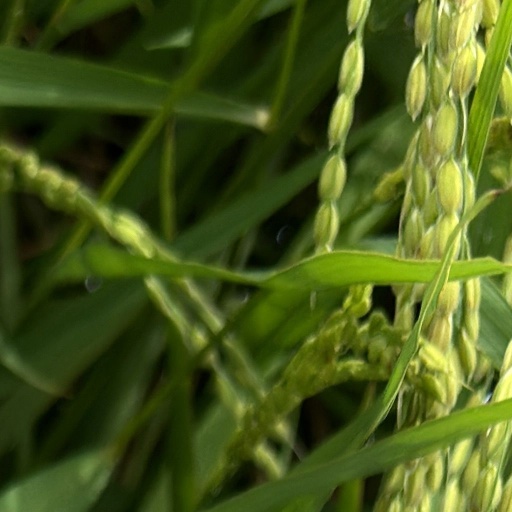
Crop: rice